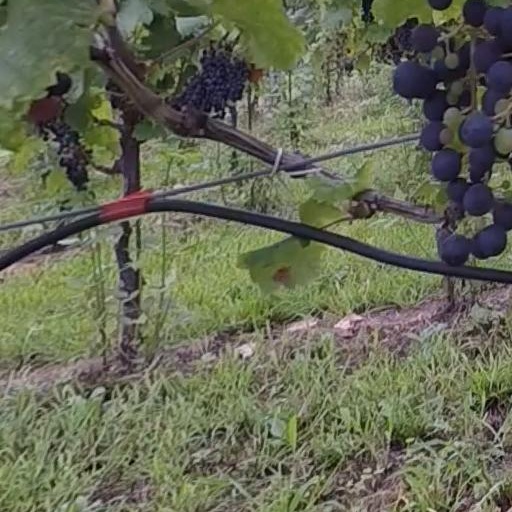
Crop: grape